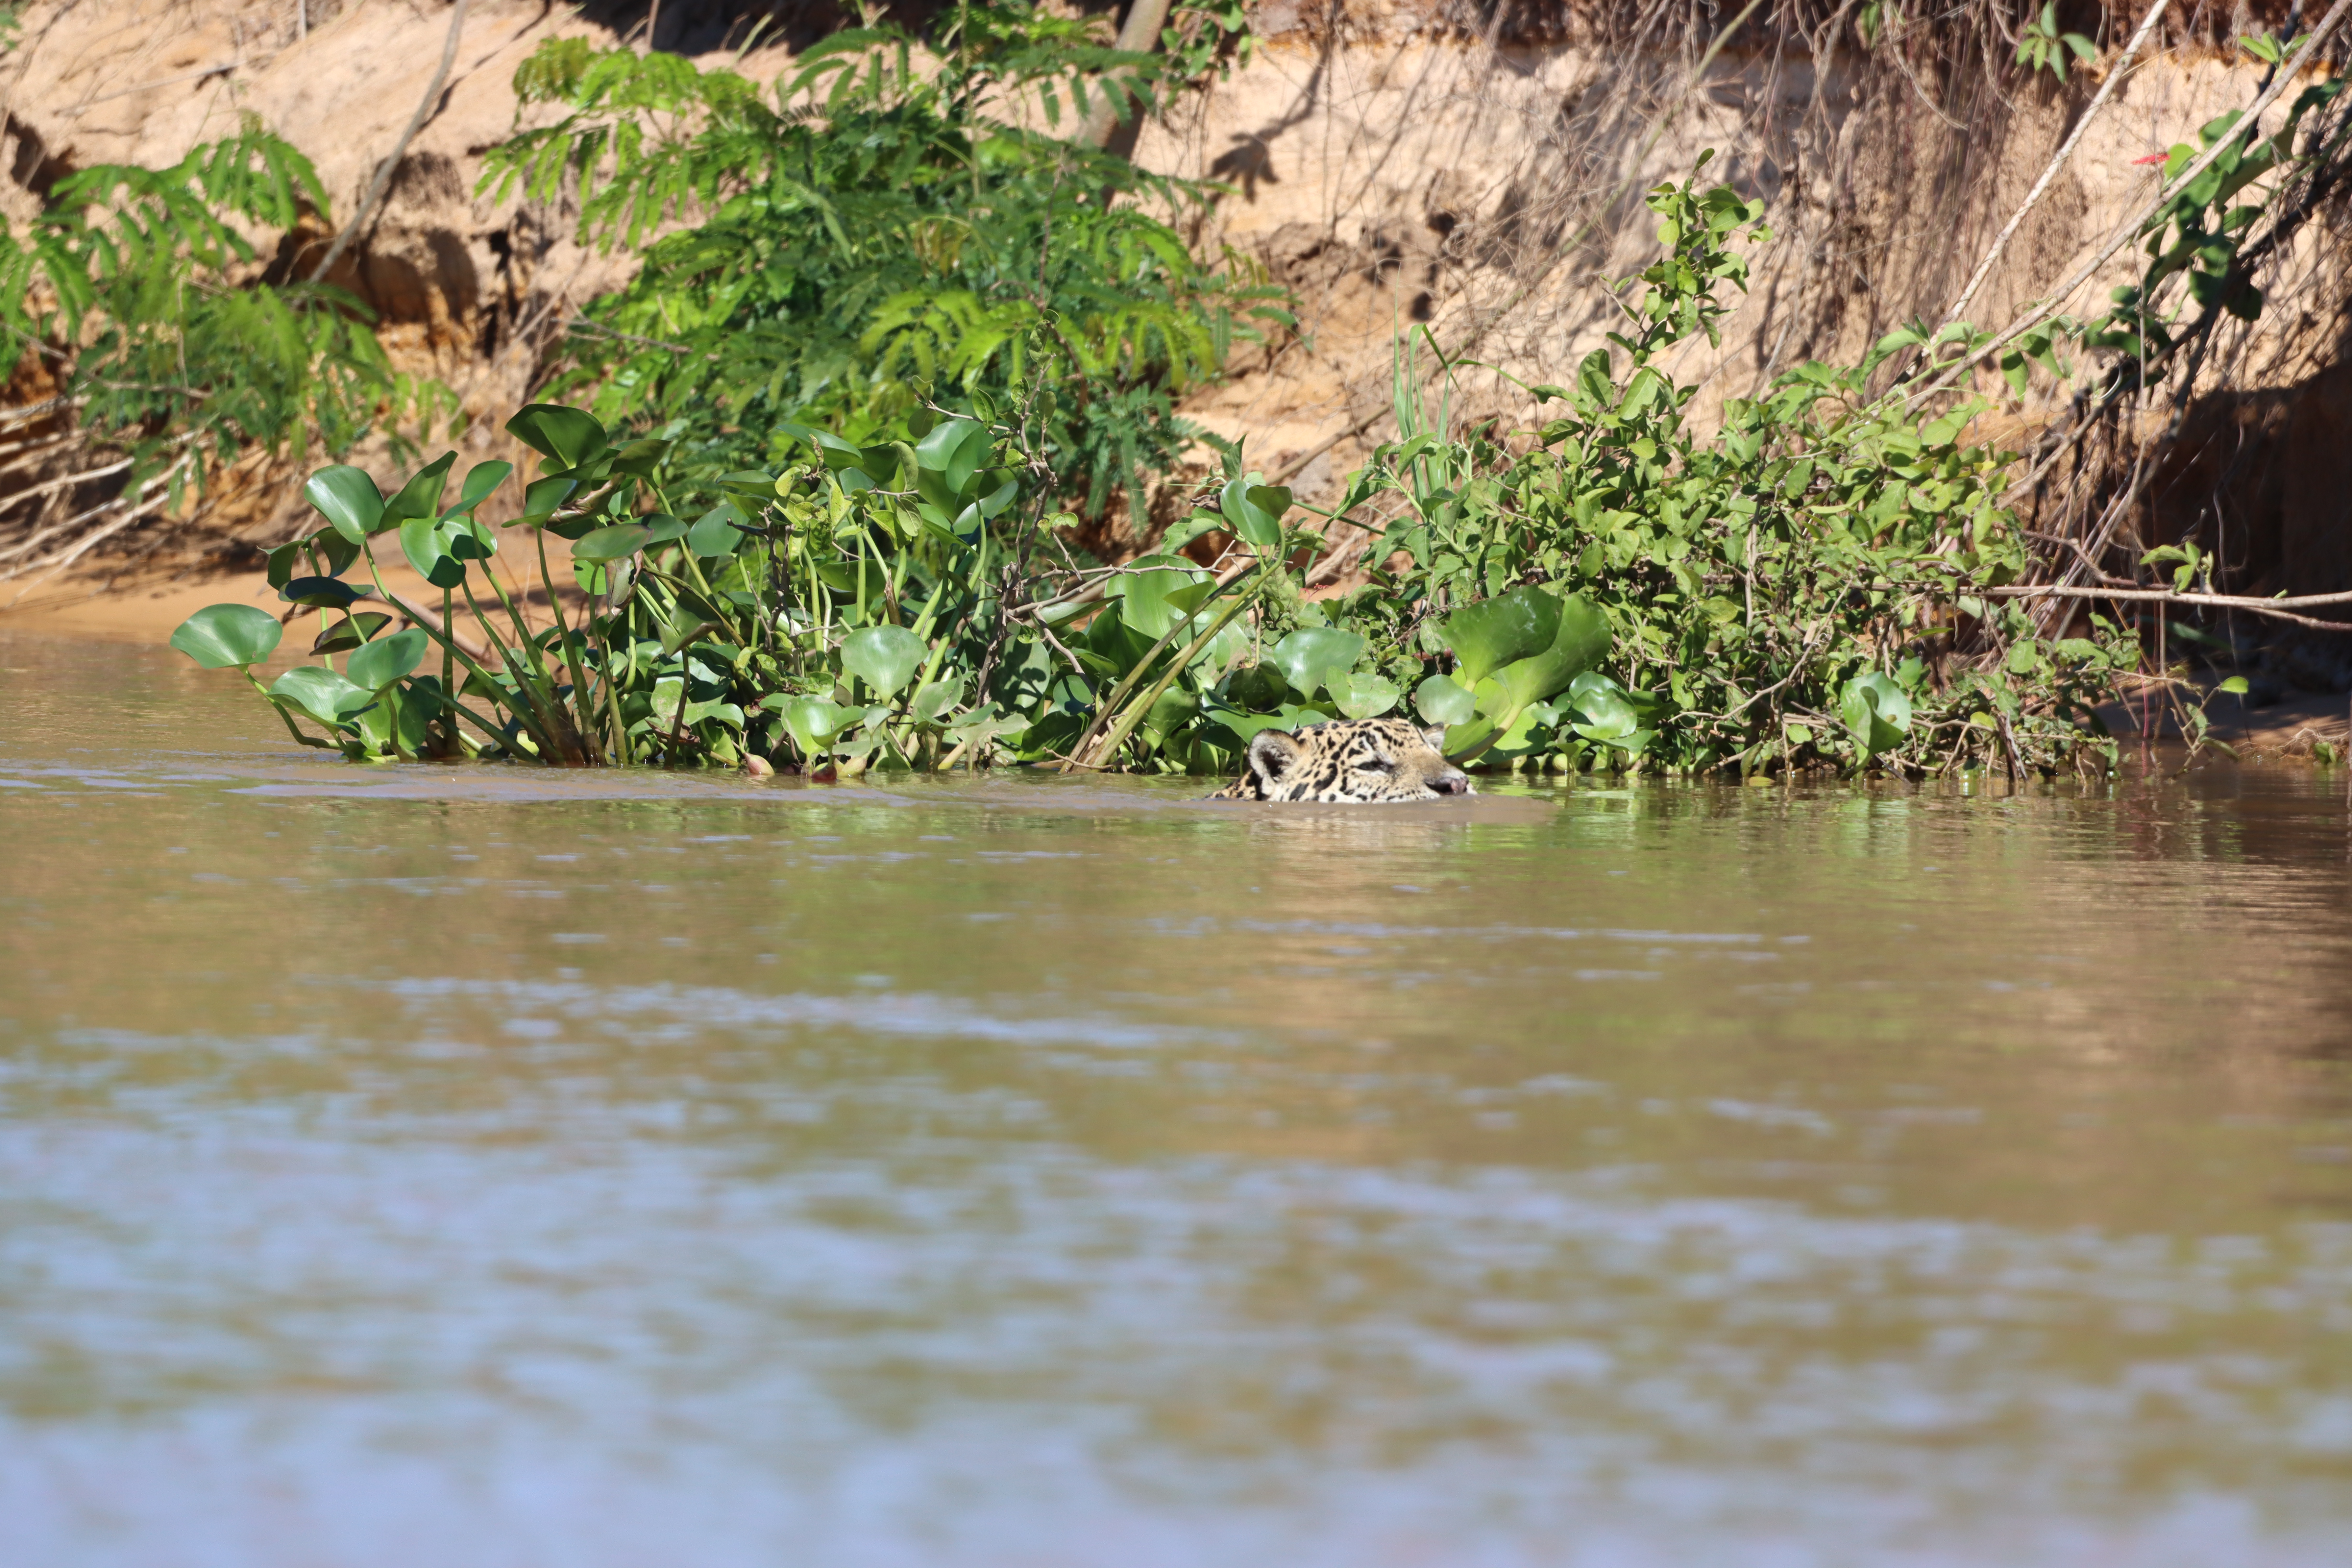
Jaguar: Ti